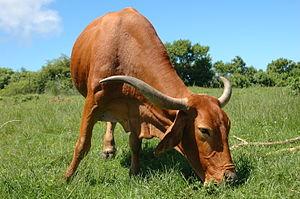
L'afrikaner est une race sud africaine de l'espèce Bos taurus. Elle peut aussi porter le nom d'africander ou en afrikaans, afrikanerbees.
Bos taurus est le nom scientifique donné à l'ensemble des bovins domestiques de l'Ancien Monde issus de l'aurochs sauvage. Il s'agit d'une espèce de mammifères ruminants de grande taille. Deux sous-espèces principales sont distinguées : la Vache domestique d'Europe et le Zébu, auxquelles certains auteurs ajoutent Bos taurus primigenius, l'Aurochs éteint au XVIIᵉ siècle sous sa forme sauvage, mais dont les éleveurs tentent de reconstituer une race très proche.
L'Afrique du Sud présente un élevage bovin à deux visages: traditionnel et intensif, dû à une longue histoire.
Le rameau sanga est un rameau bovin africain. Il regroupe de nombreuses races d'origine voisine. Le mot sanga provient de l’oromo et signifie « taureau ».